Orzeł Łódź

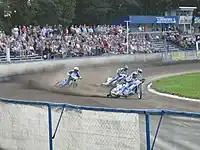
Orzeł Łódź versus AK Marketa Prague in 2007

The club hold their meetings at the Moto Arena Łódź, which opened in July 2018.